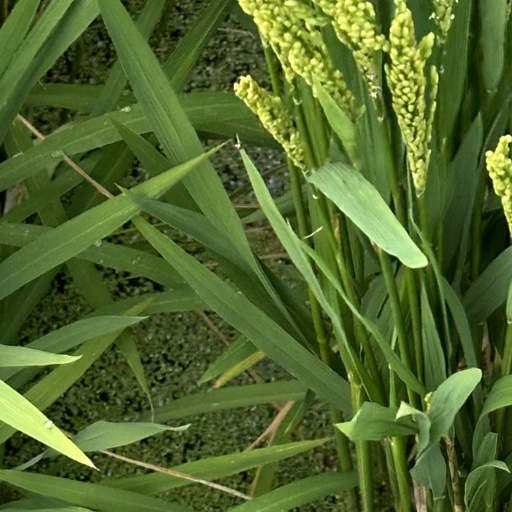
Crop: rice